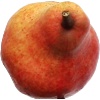
Label: Pear Red 1